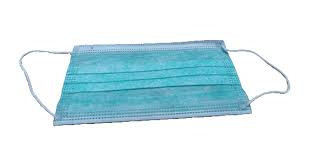
Waste category: trash